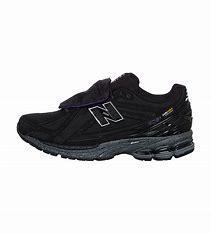
Brand: New
Model: Balance 100